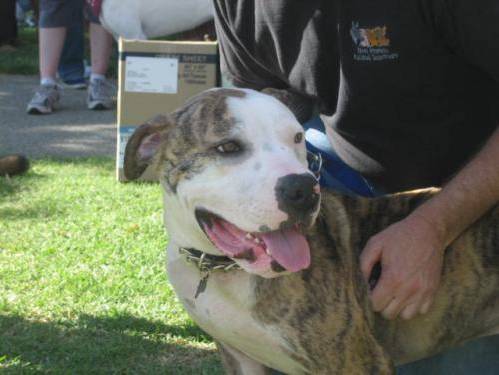
Label: dog